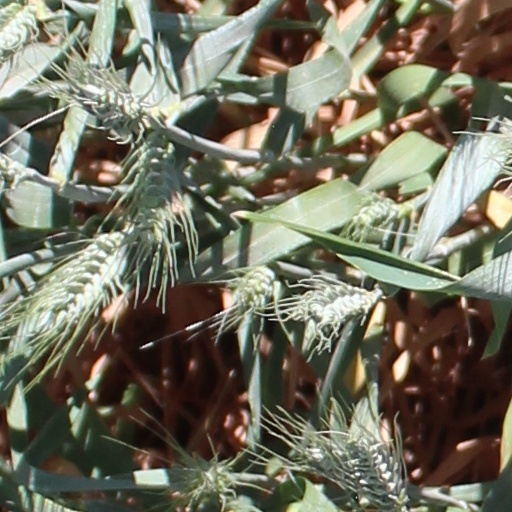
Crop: wheat